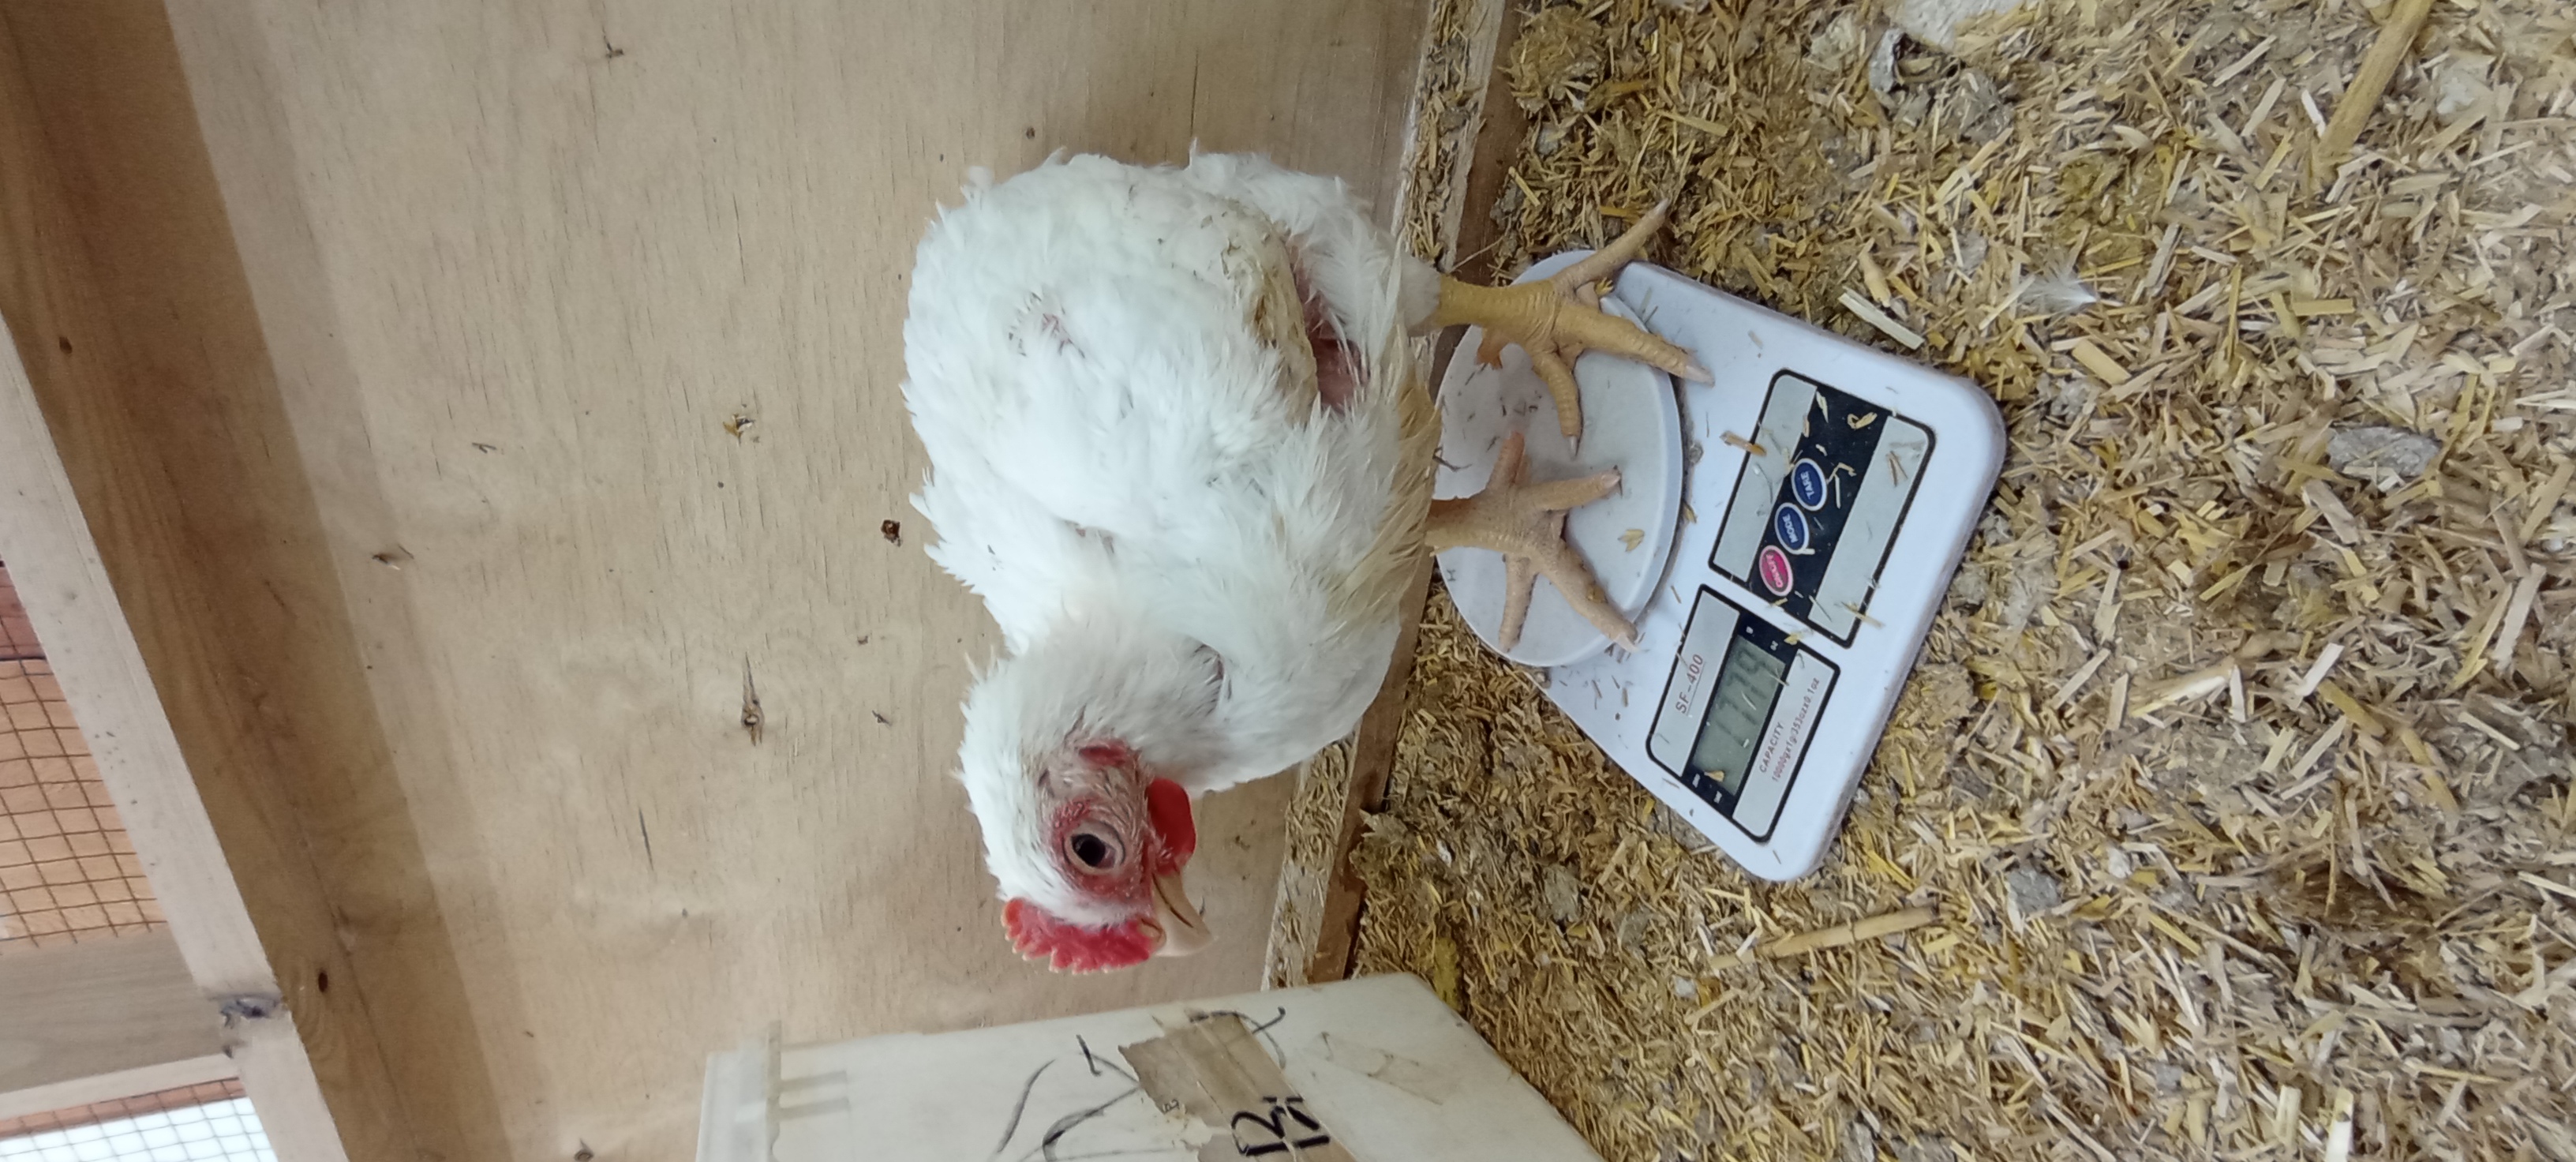
Weight: 1779 g